Describe the emotion expressed in this image:  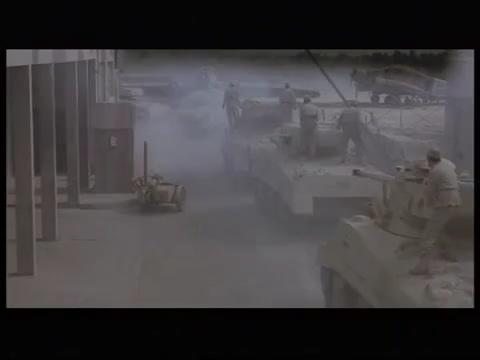
This person displays Pain, valence and arousal with low intensity.